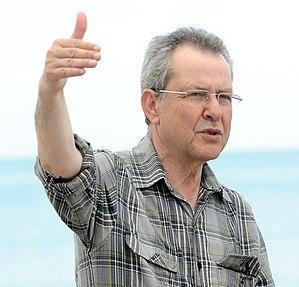
image
Abderrazak Allouache dit Merzak Allouache, né le 6 octobre 1944 à Alger, est un scénariste et réalisateur de films algérien. Il se fait connaître par son premier film Omar Gatlato tourné à Alger et sélectionné à la Semaine de la critique du festival de Cannes en 1976.